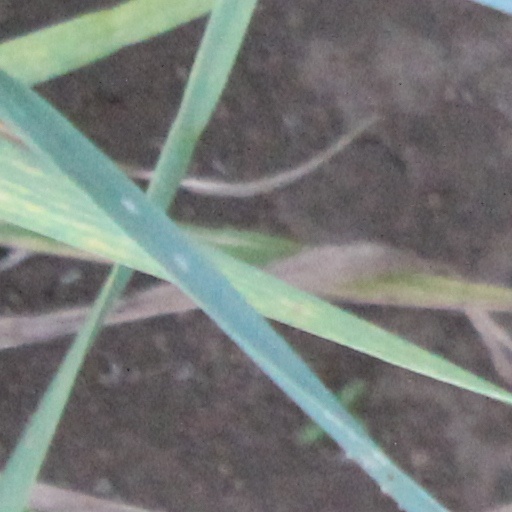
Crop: wheat